The Best Science Fiction of the Year 11

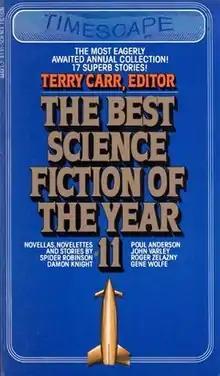
Cover of first edition, 1982

The Best Science Fiction of the Year #11 is an anthology of science fiction short stories edited by Terry Carr, the eleventh volume in a series of sixteen. It was first published in paperback by Pocket Books in July 1982, and in hardcover by Gollancz in the same year.